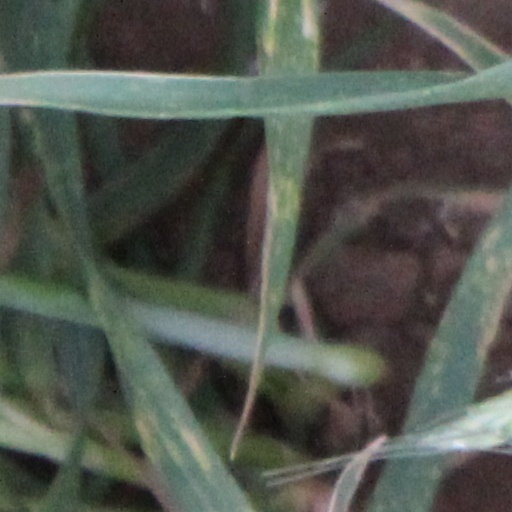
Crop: wheat